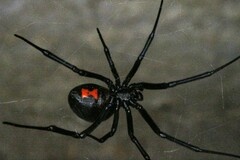
Species: Lactrodectus_hesperus